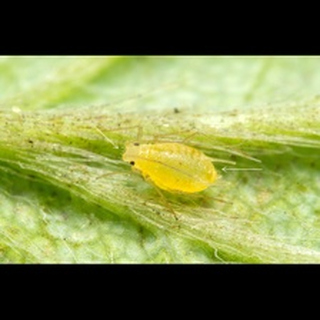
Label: wheat_aphid